Josep Grau-Garriga

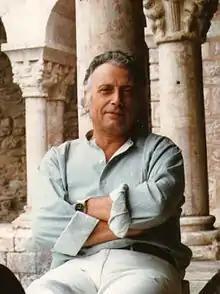
Josep Grau-Garriga

Josep Grau-Garriga (February 18, 1929 - August 29, 2011) was a Catalan textile artist who cultivated various techniques: painting, drawing, engraving, wall painting, sculpture and above all tapestry. He was the director of the "Escola Catalana del Tapís" (Catalan School of Tapestry) and exhibited his works around the world. He was born in Sant Cugat del Vallès and died in Angers, Pays del Loire.